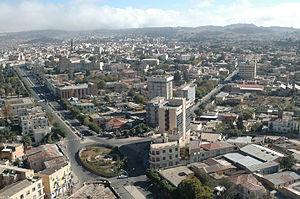
Asmara, ou Asmera, est la capitale et la plus grande ville de l'Érythrée. La population d'Asmara est d'environ 963 000 habitants en 2020 et son aire urbaine comptait 1 147 000 habitants en 2007.